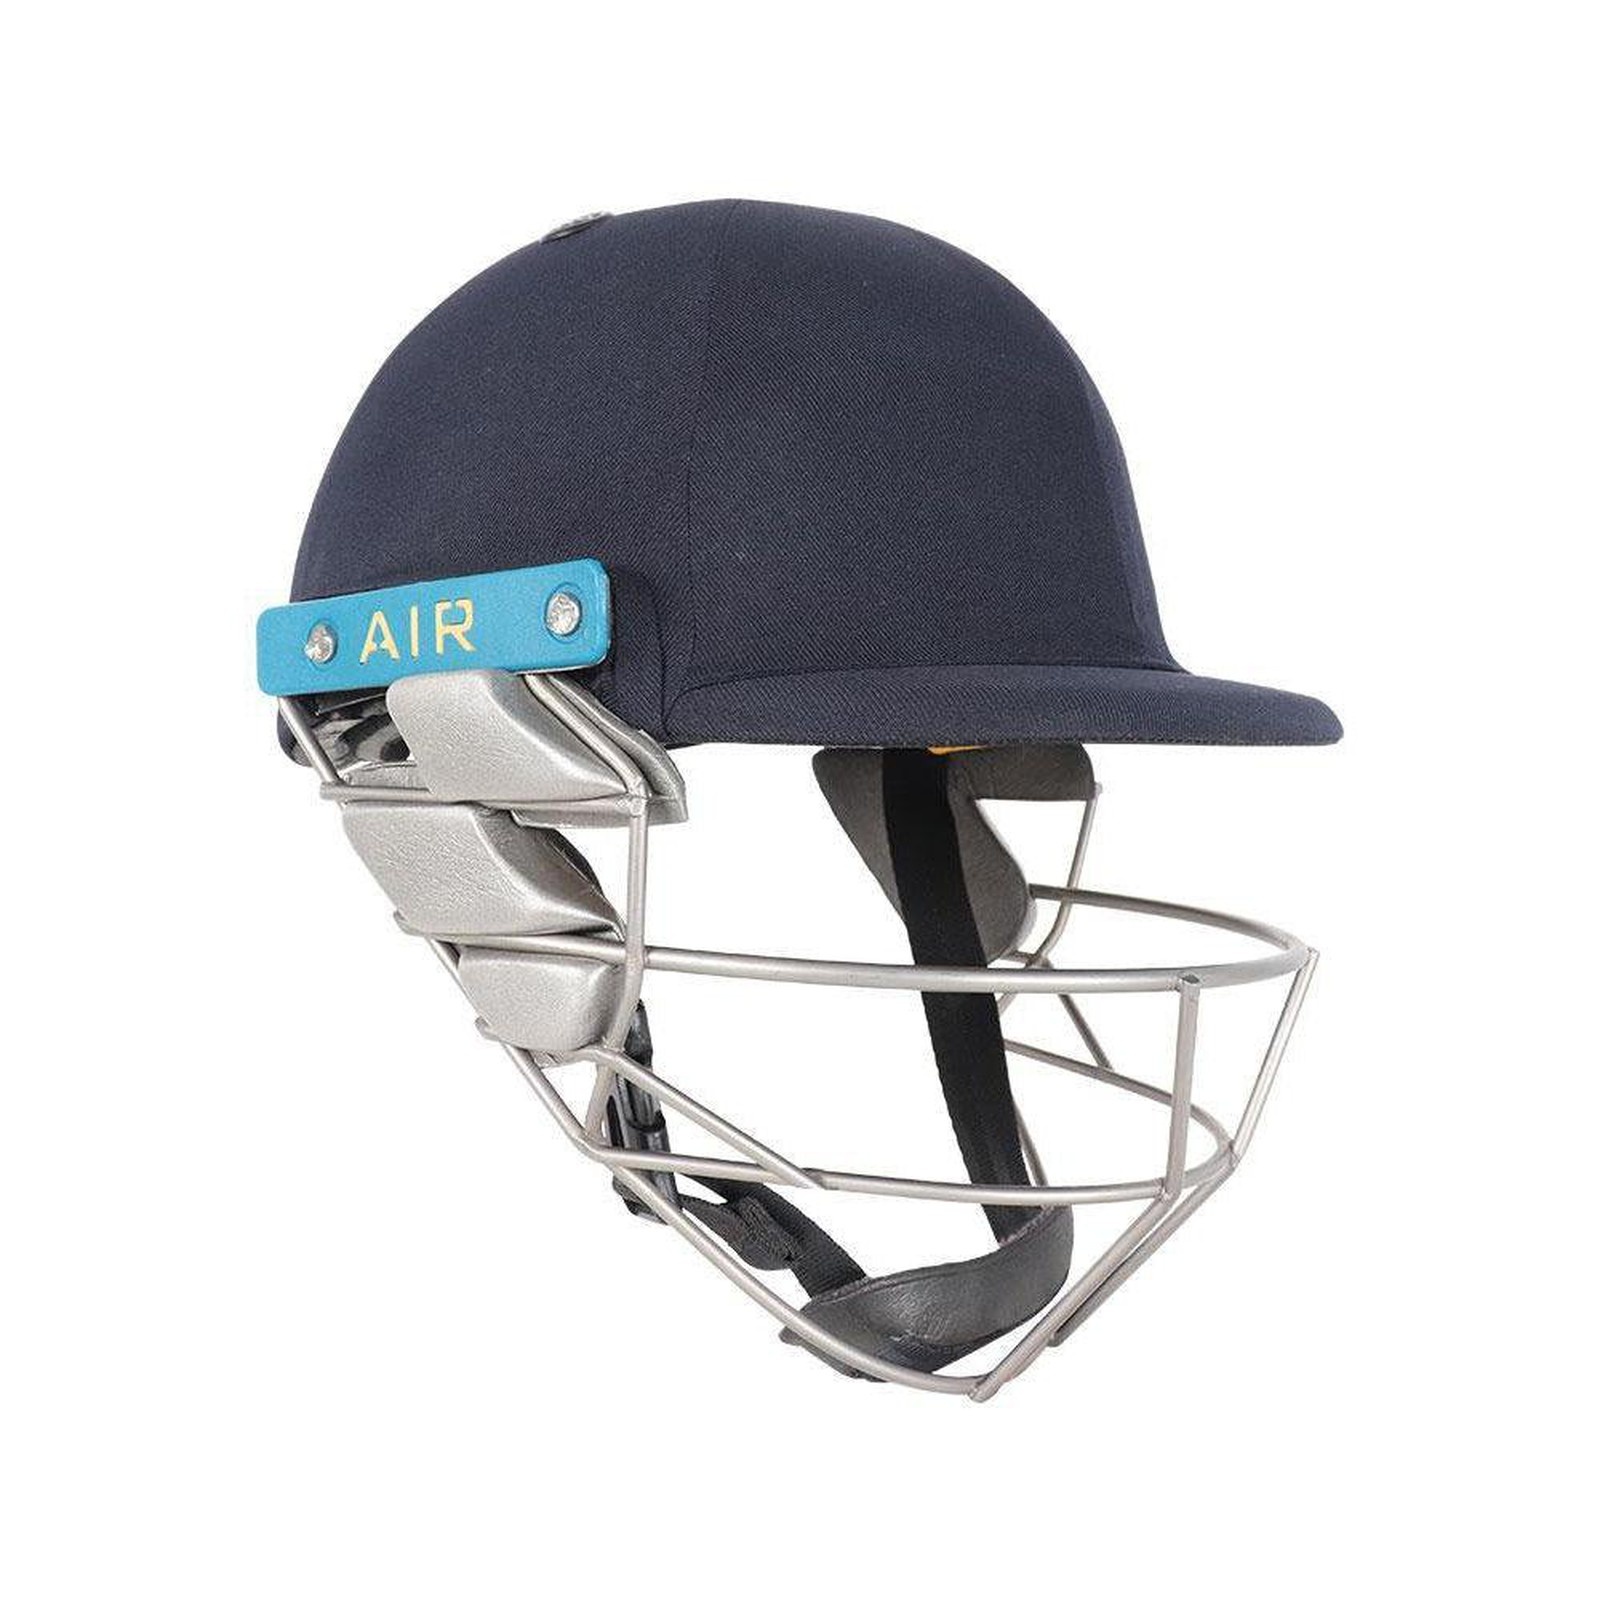
Shrey MasterClass 2.0 Titanium Wicket Keeping Cricket Helmet - Navy
Shrey Keeping Air 2.0 Navy Titanium Helmet - Senior Weighs approximately 675gms. High grade Xenoy composite shell. A+ American EPS liner for increased safety and shock absorption. Top grade lightweight titanium with natural finish helps in better visibility and utmost strength. The only specialized wicket-keeping helmet on the market. Cut out back for extra neck comfort in keeping position. Removable and washable Swoppa band. This helmet is strictly for wicket keeping only and not for batting or fielding at any other position. Traditional cut-shoulder visor design for better movement. VISOR: Titanium Size: Small 55 - 58 cm Medium 58 - 61 cm Large 60 - 63 cm Please note sometimes this product may have a slight variation in the design, actual product may vary from the images
Brand: Shrey
Category: Sporting Goods > Athletics > Cricket > Cricket Protective Gear > Cricket Helmets